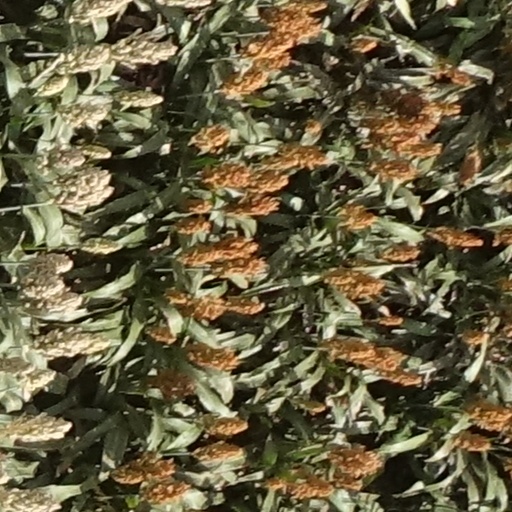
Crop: sorghum